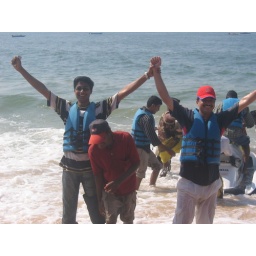
After a thrilling speed motor water bike ride in Calangute beach